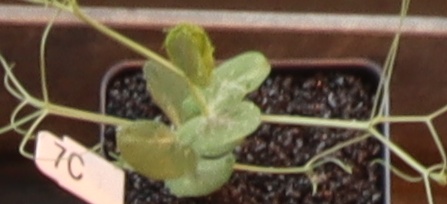
Label: Field Pea